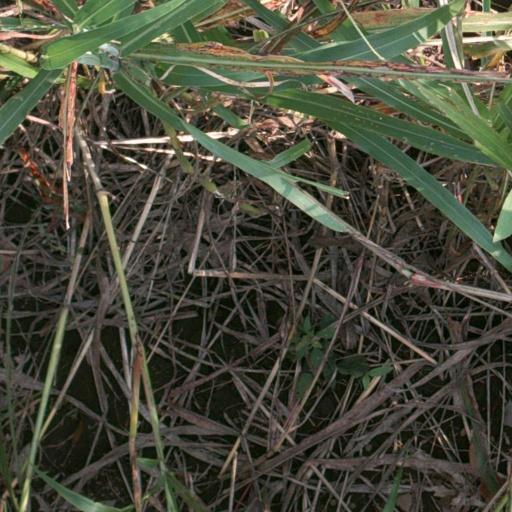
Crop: sorghum